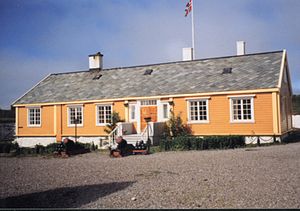
Vardø / Forsvaret
Officersboligen på Vardøhus fæstning.
Vardø er en by og en kommune i Troms og Finnmark fylke i Norge.